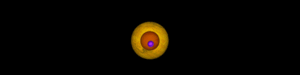
Vue d'artiste du système Kepler-16 avec Kepler-16A en jaune, Kepler-16B en orange / rouge et Kepler-16b en violet.
Dans un système stellaire binaire, les planètes peuvent se situer sur différents types d'orbites. Cet article vise à lister et expliquer ces types d'orbites.
Kepler-16 est une étoile binaire détachée à éclipses de type Algol située à ∼245 a.l. du Soleil dans la constellation du Cygne. L'étude détaillée des transits réciproques de deux étoiles qui composent le système a permis d'en déterminer les paramètres avec une précision rarement égalée, qui a débouché le 15 septembre 2011 sur l'identification d'une planète circumbinaire complétant ce système.